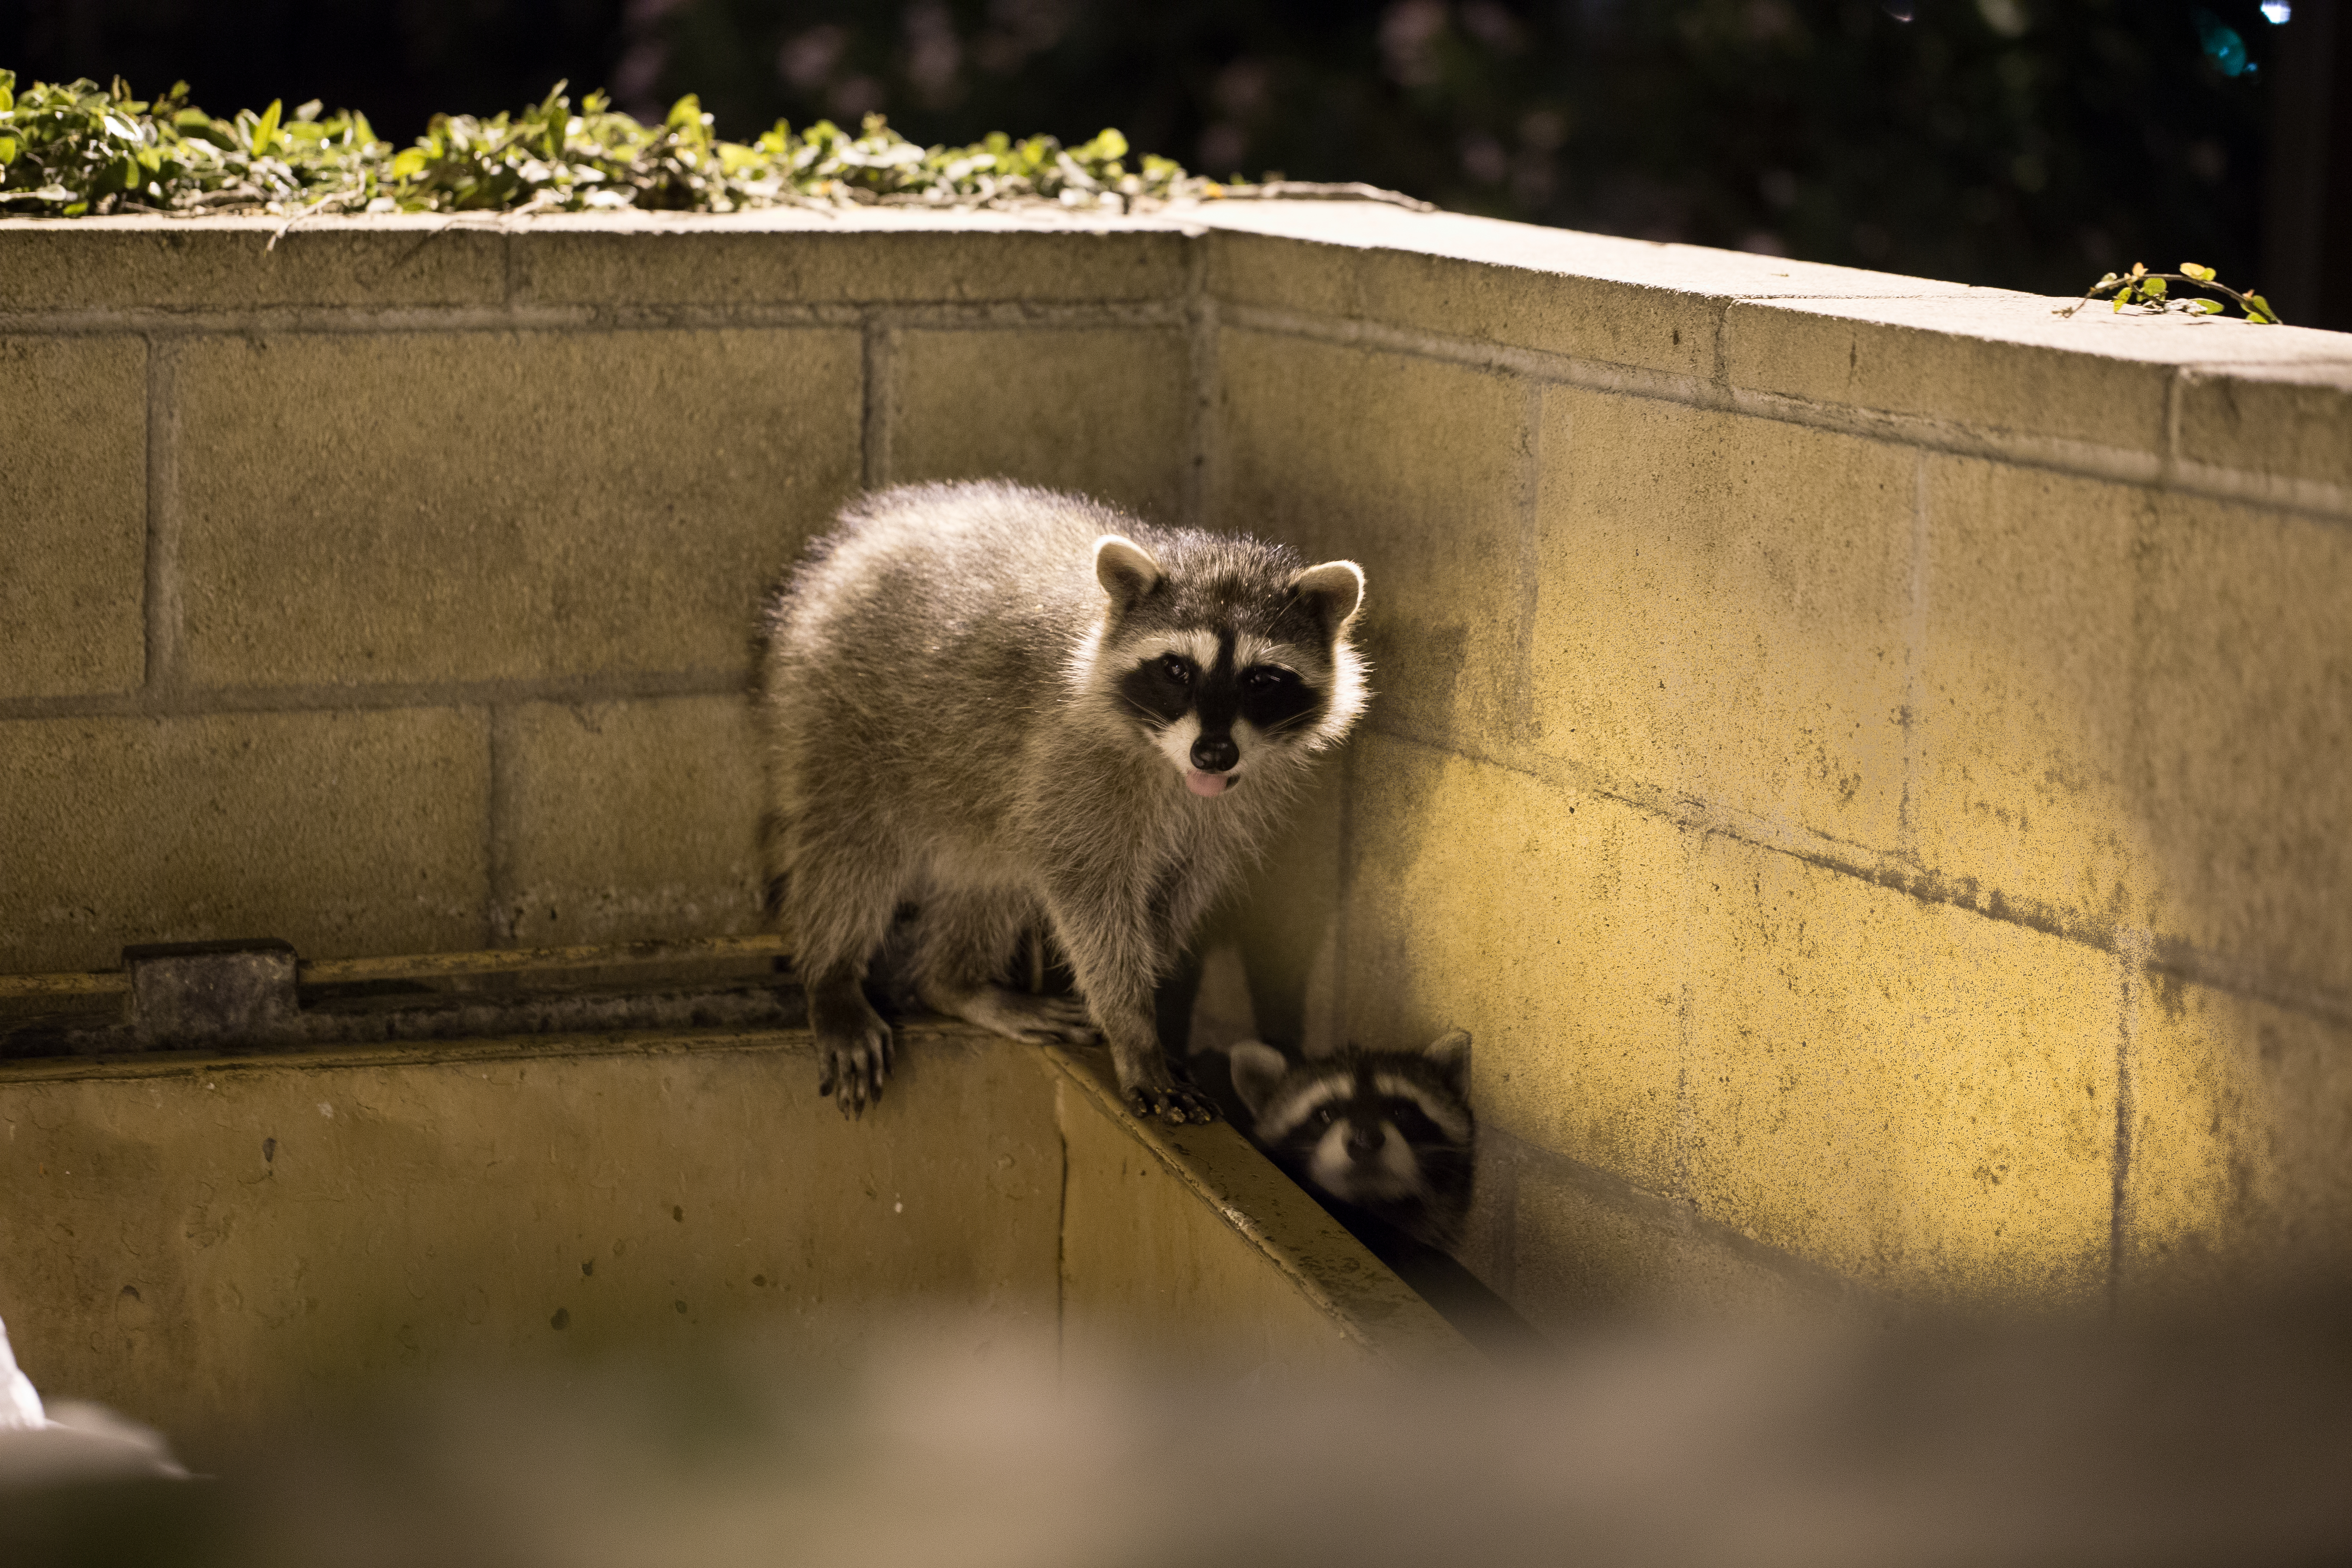
wildlife, zoo, mammal, fauna, raccoon, procyonidae